Lőkösháza

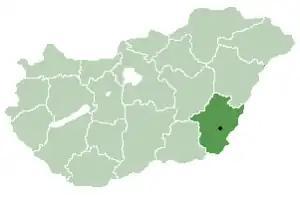
Location of Békés County in Hungary

Lőkösháza is a village in Békés County, in the Southern Great Plain region of southeast Hungary.